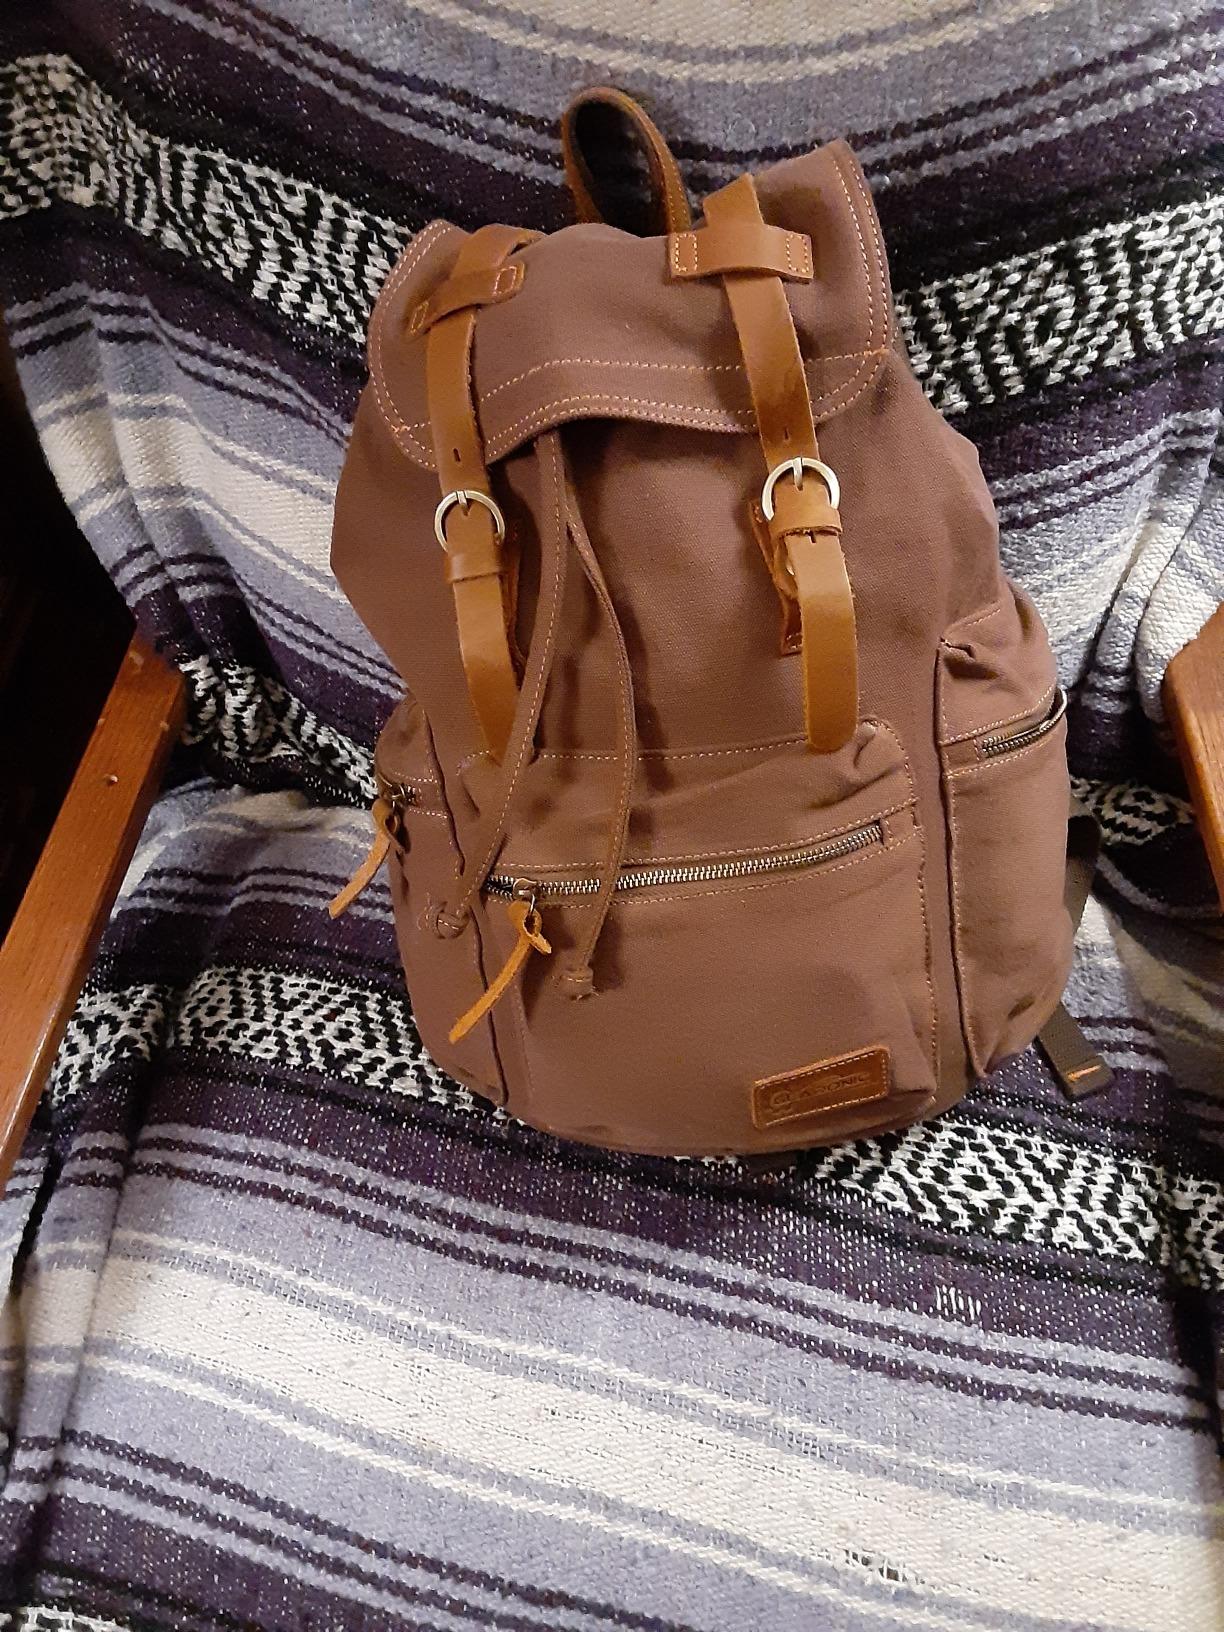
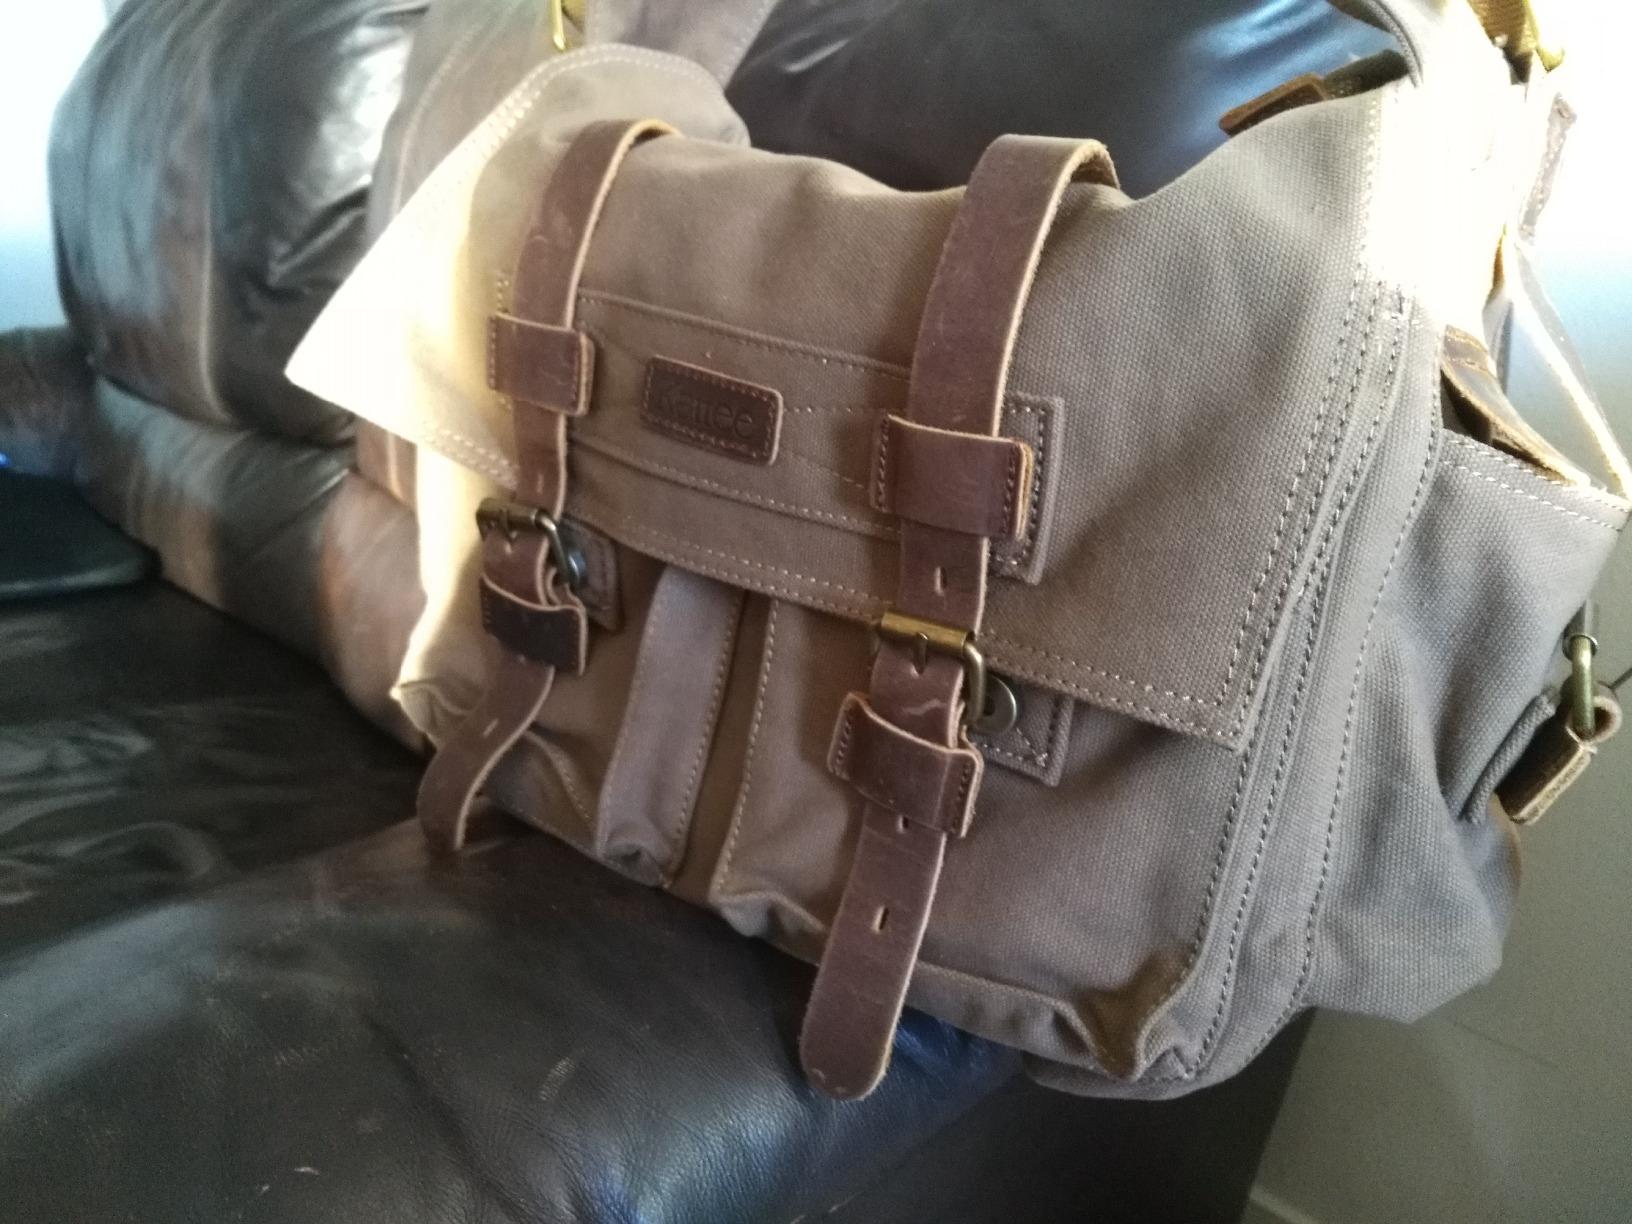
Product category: bag
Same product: no